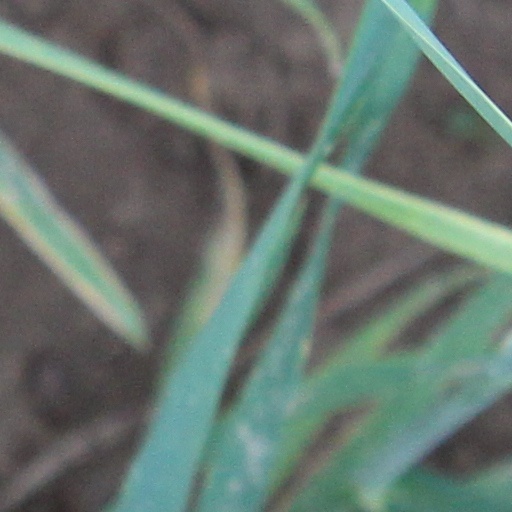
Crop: wheat